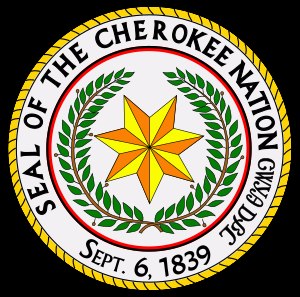
Cherokee / Historie / Fra "Trail of Tears" til Borgerkrigen
Cherokeefolkets mærke.
Cherokee-indianerne eller cherokeserne, som de ofte kaldes på dansk, er en stamme af oprindelige amerikanere. Stammen var en af de fem civiliserede stammer og boede, da spanierne kom til Amerika i det, der i dag er det sydøstlige USA. Cherokeserne er en af de stammer i det nuværende USA, der har sit eget skriftssystem, opfundet omkring 1821 af Sequoyah.